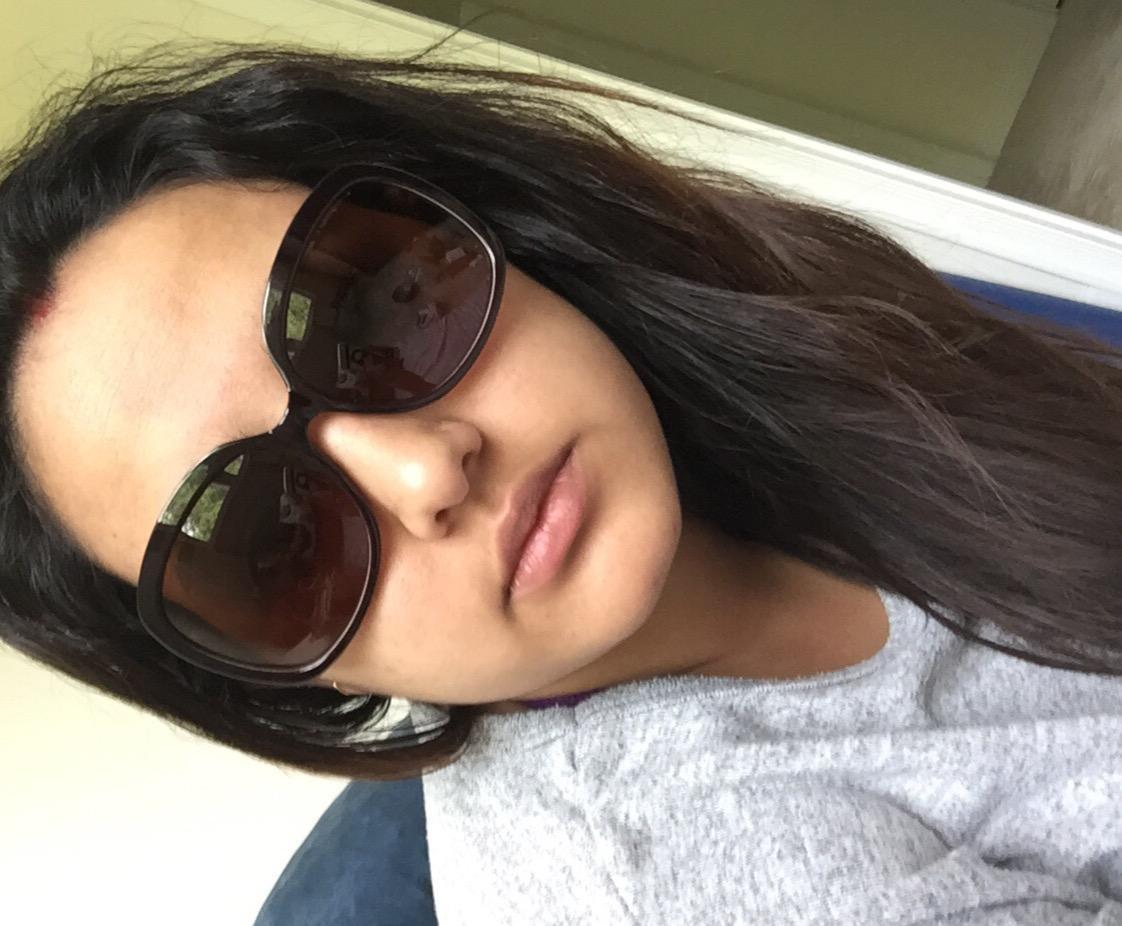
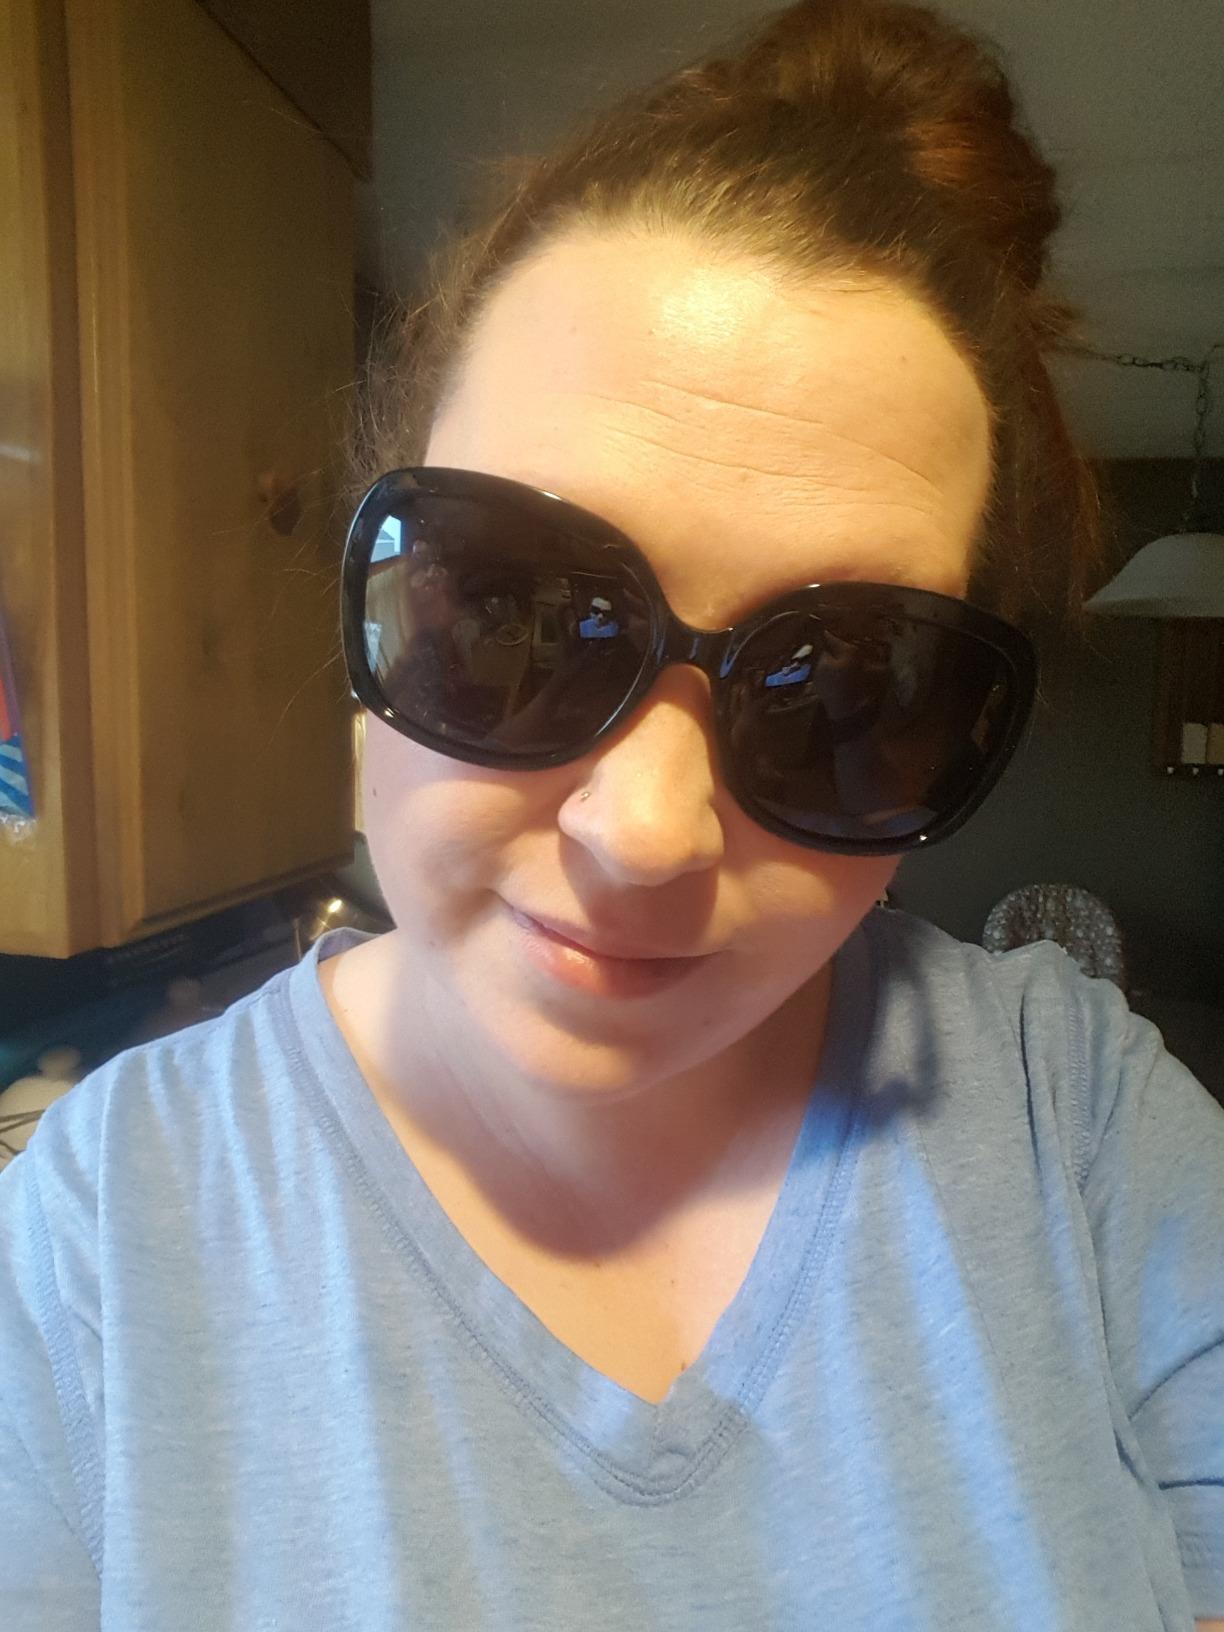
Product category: accessories_sunglasses
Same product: yes